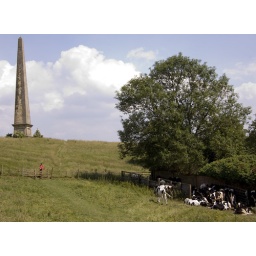
Matt ... too scared to cross the field of, ahem, &amp;quot;bulls&amp;quot; in his red top